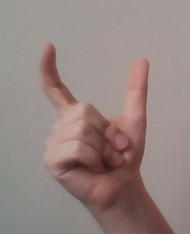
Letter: nun